KwaZulu-Natal Youth Choir

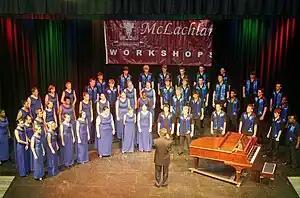
KwaZulu-Natal Youth Choir

The KwaZulu-Natal Youth Choir was founded in 1968 by Hein de Villiers. The choir is based in Durban, South Africa, and attracts talent from across the KwaZulu-Natal province.